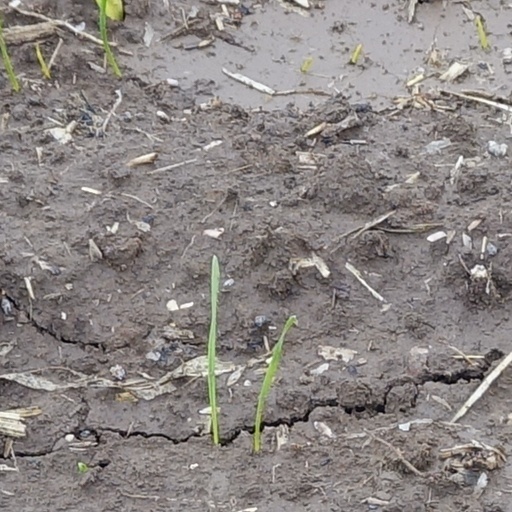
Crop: wheat